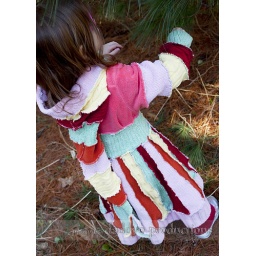
Upcycled Girls Sweater Coat Cloak in pink red green